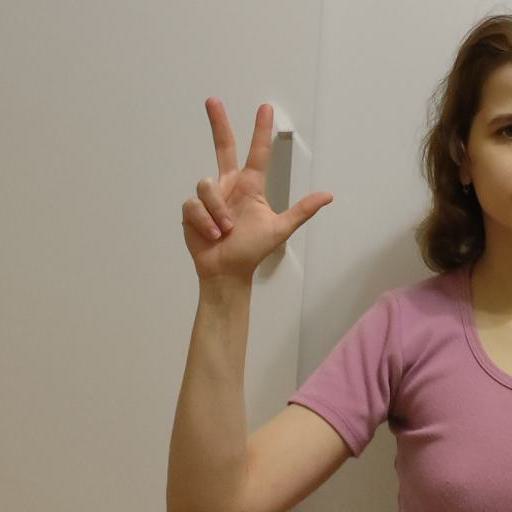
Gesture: three2